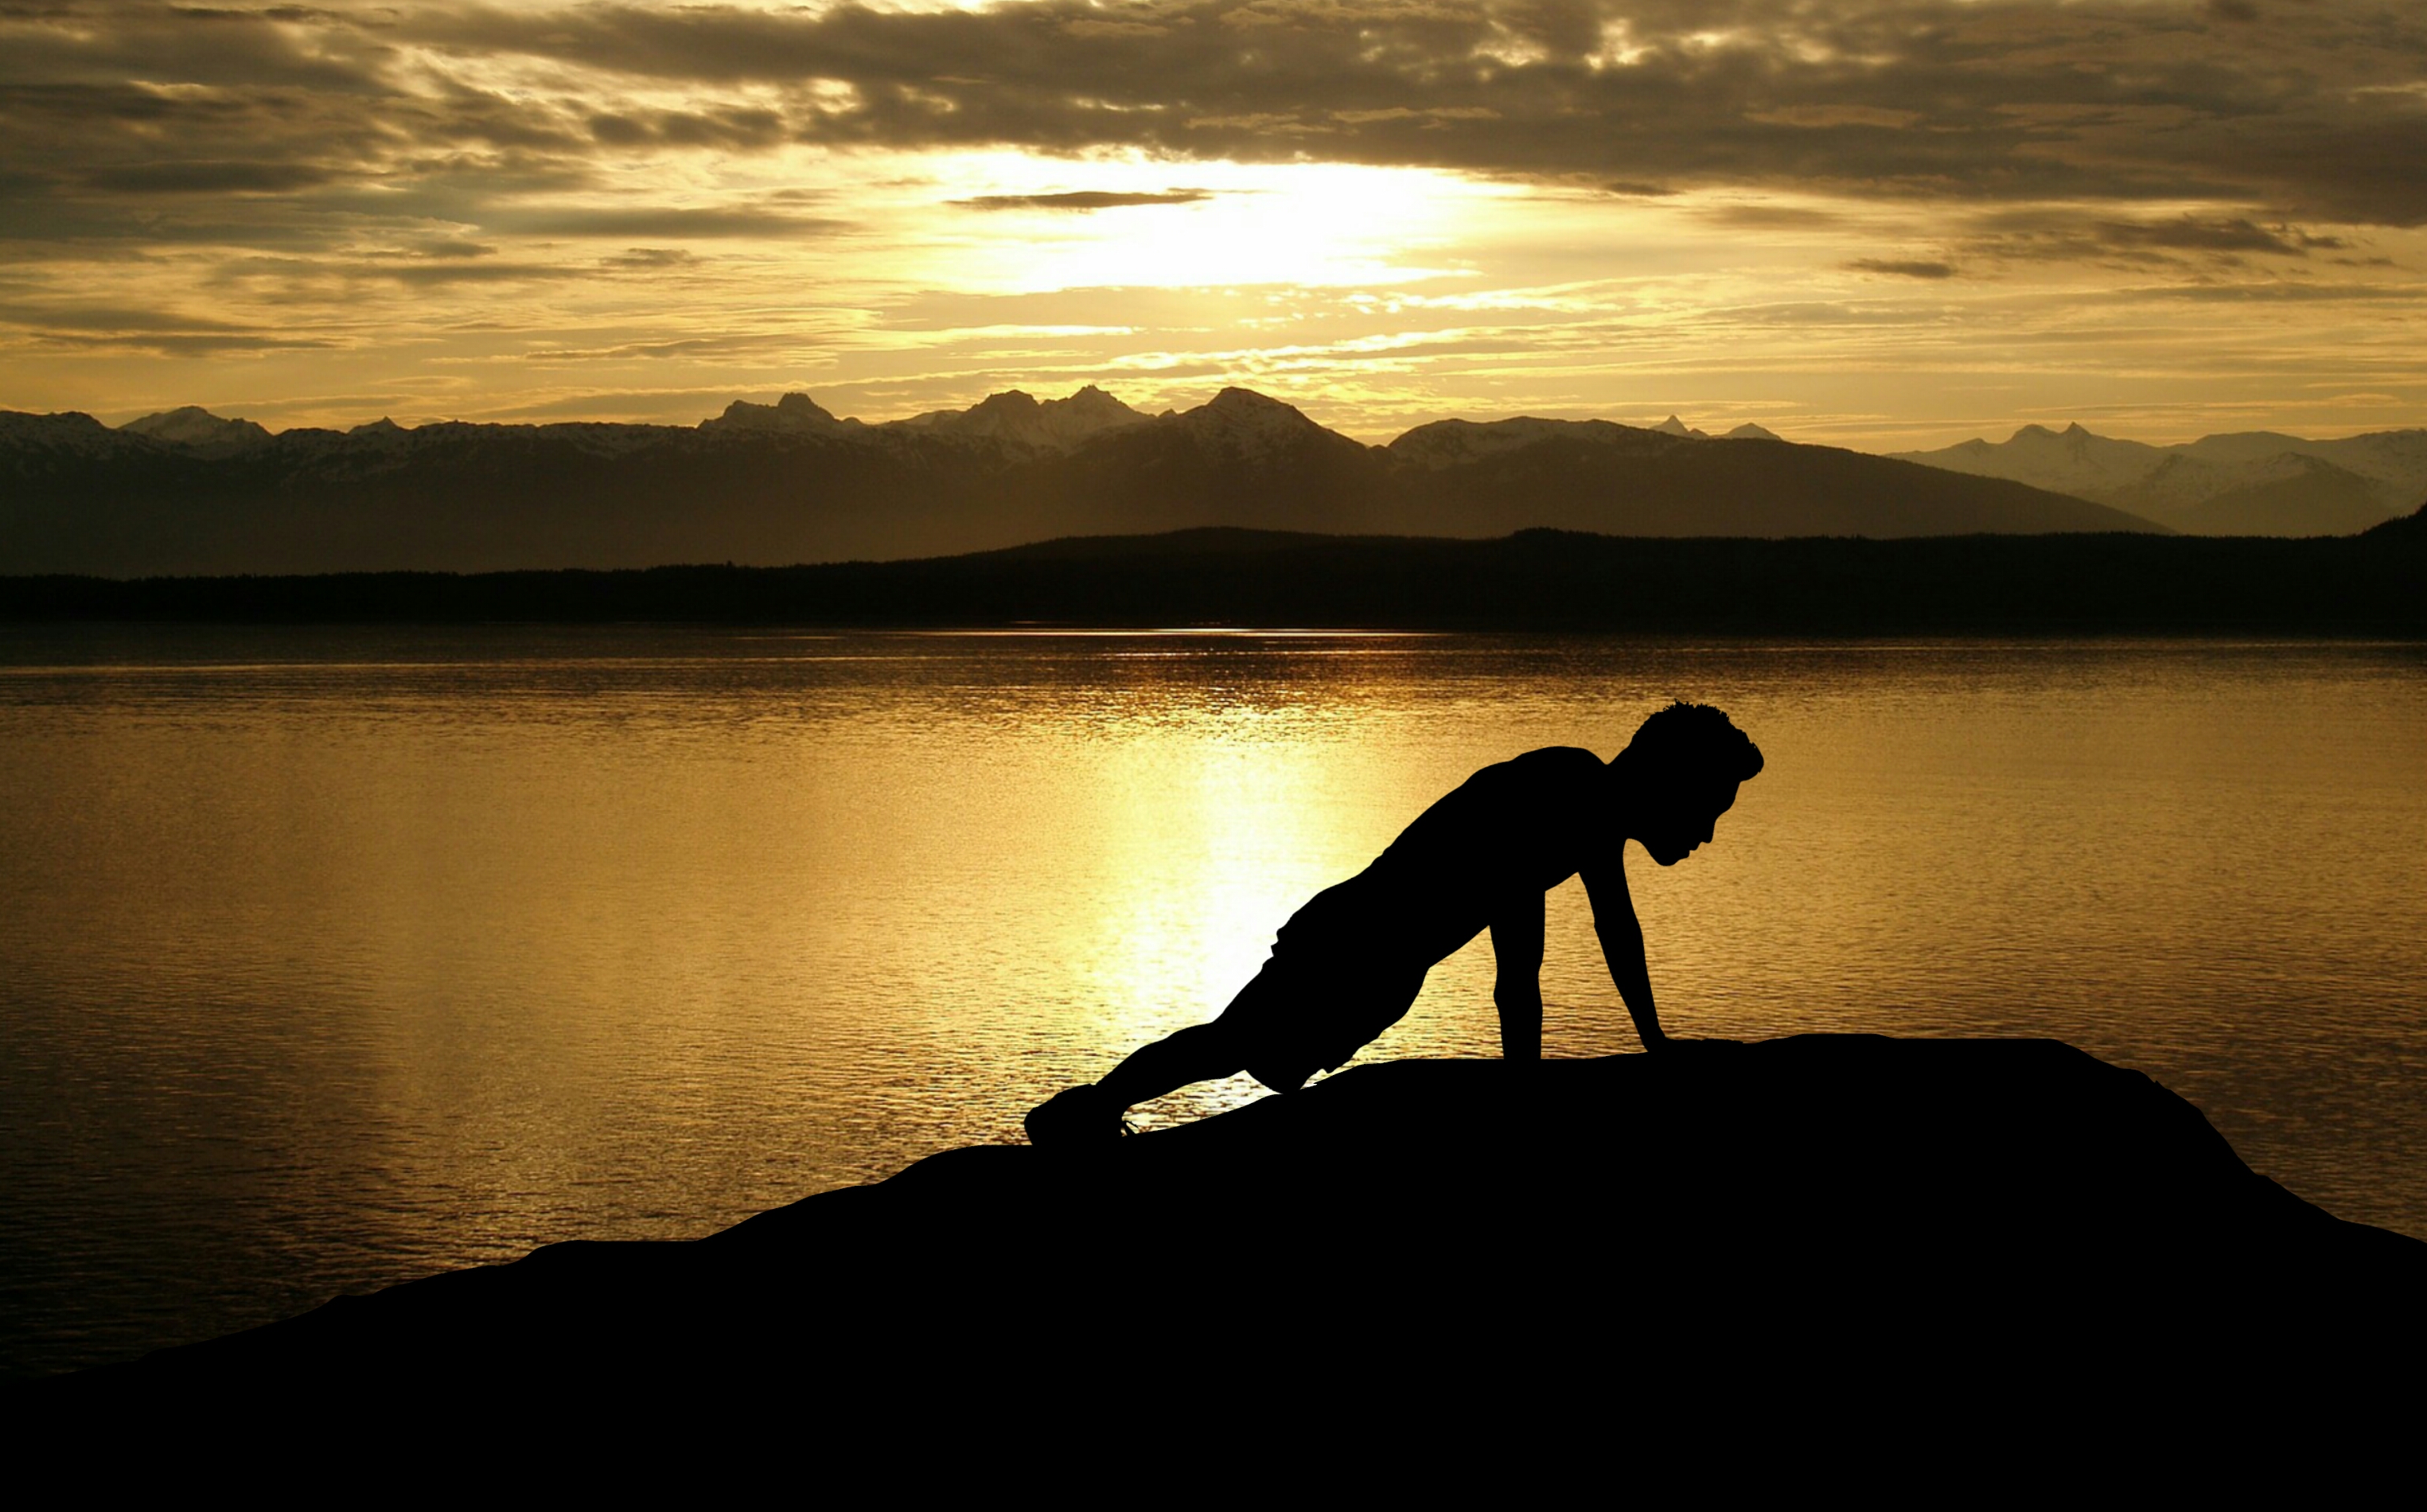
crossfit, determination, difficult, mountain, exercise, man, fitness, focus, goal, healthy, iceland, nature, outdoor, push up, sport, strength, dusk, training, working out, achieve, top, sky, water, sunset, sunrise, silhouette, loch, reflection, cloud, morning, evening, horizon, calm, sunlight, lake, sun, afterglow, shadow, physical fitness, landscape, vacation, ecoregion, sea, dawn